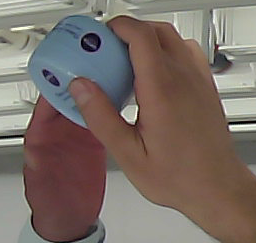
Product: nivea_baby